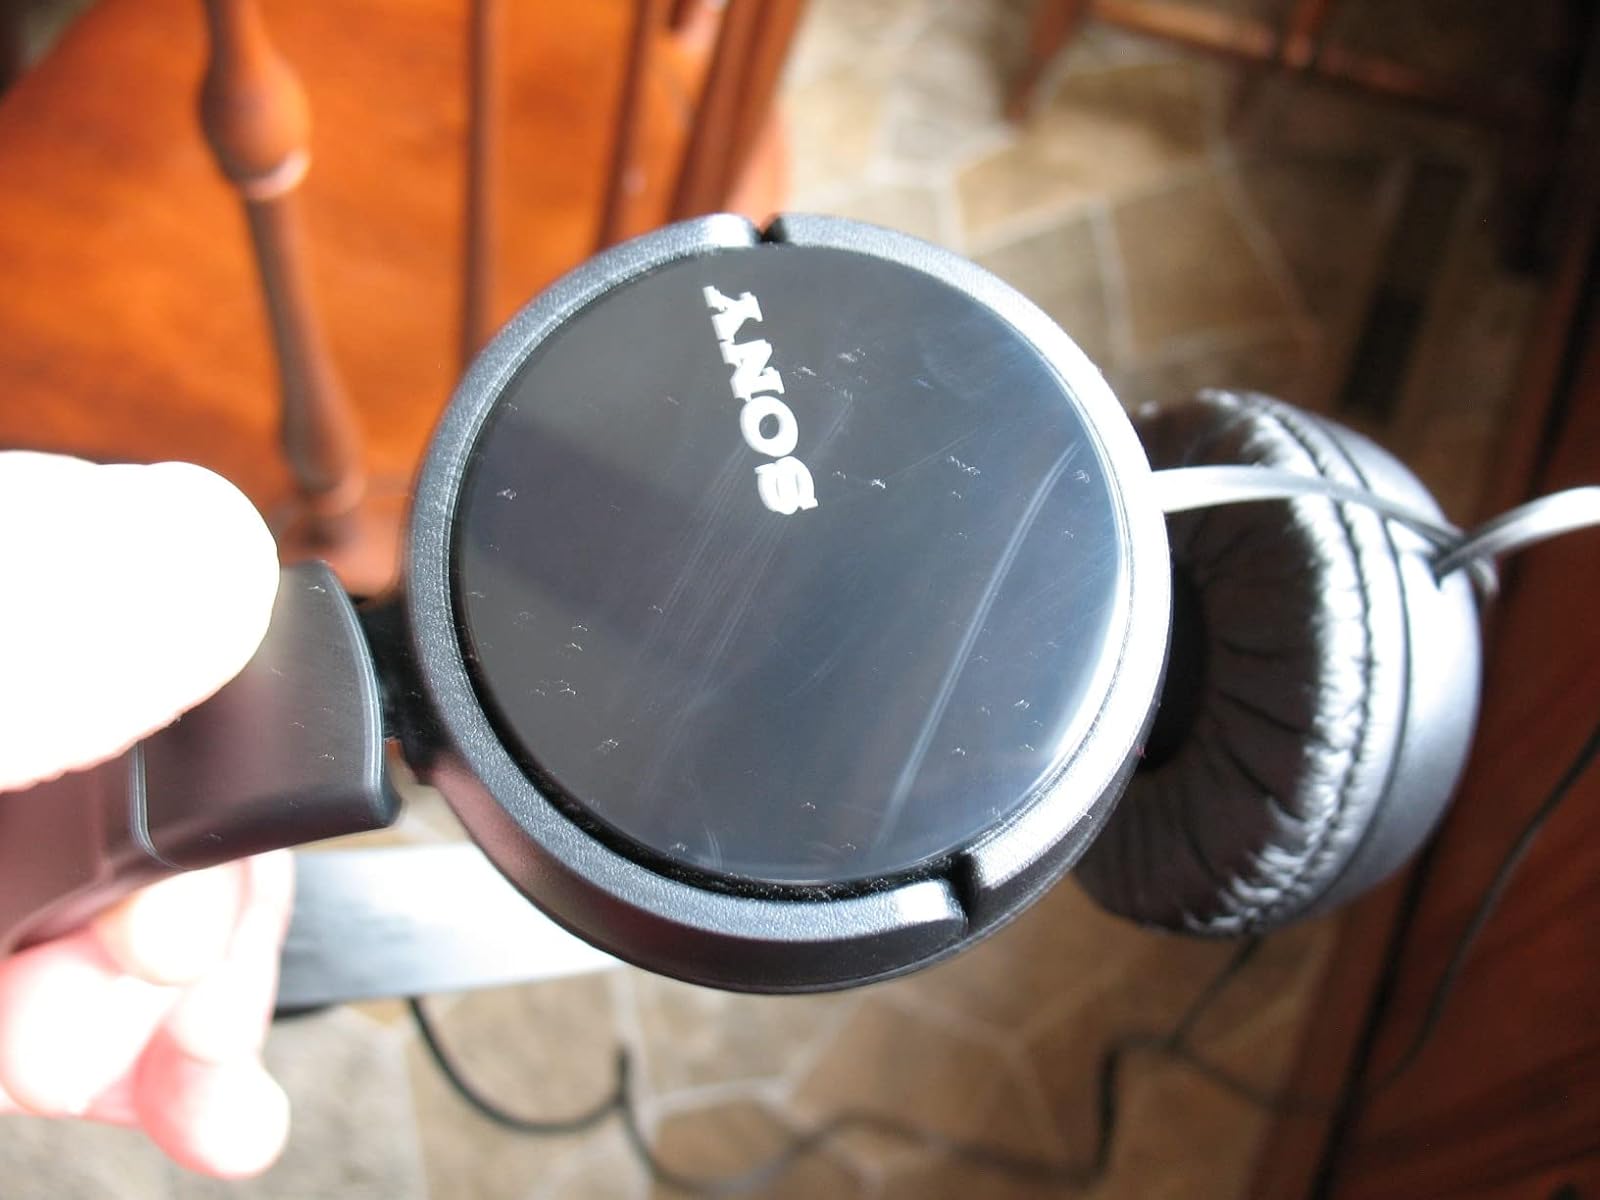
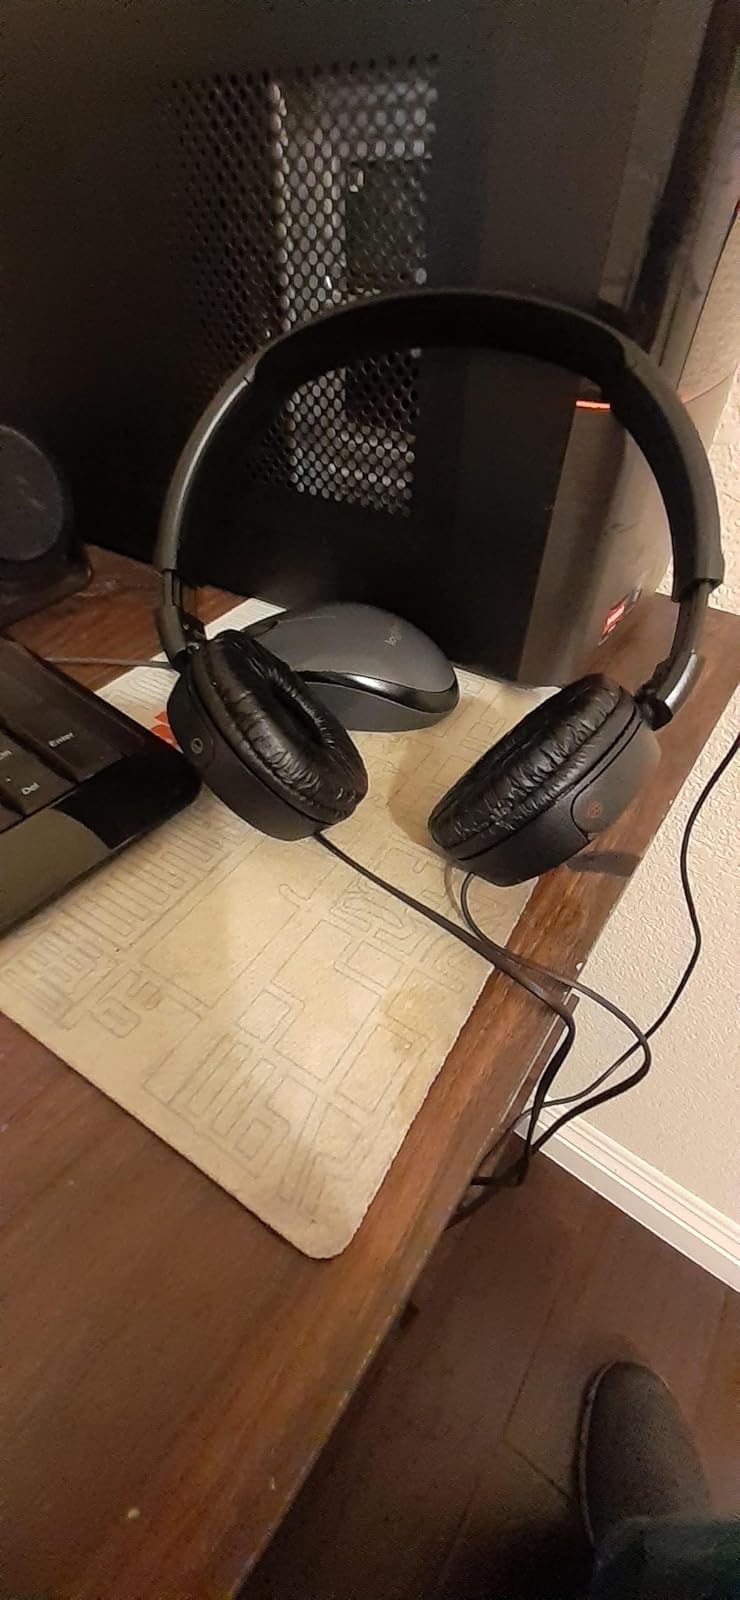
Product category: headphones
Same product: yes